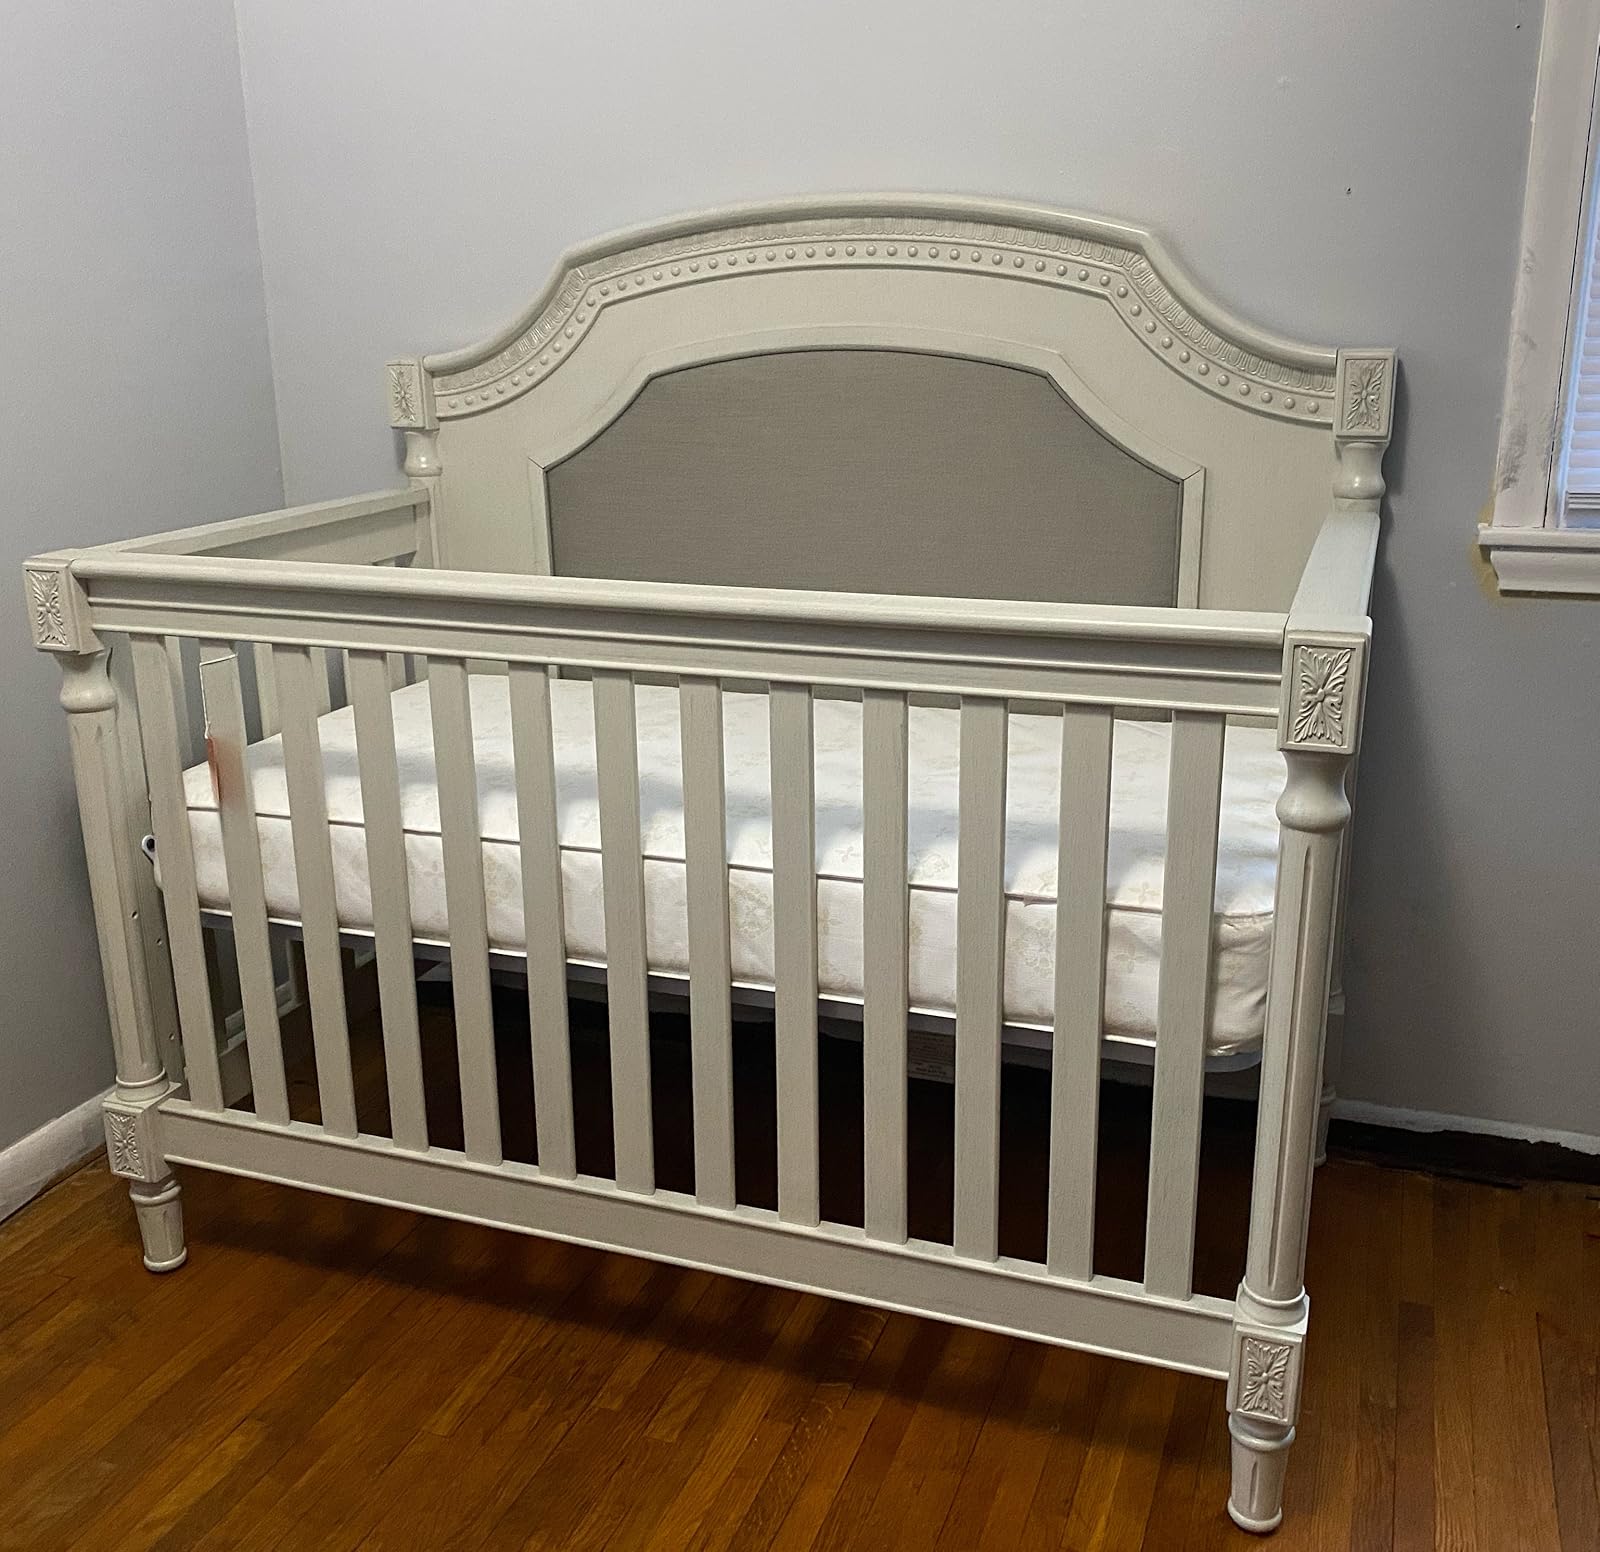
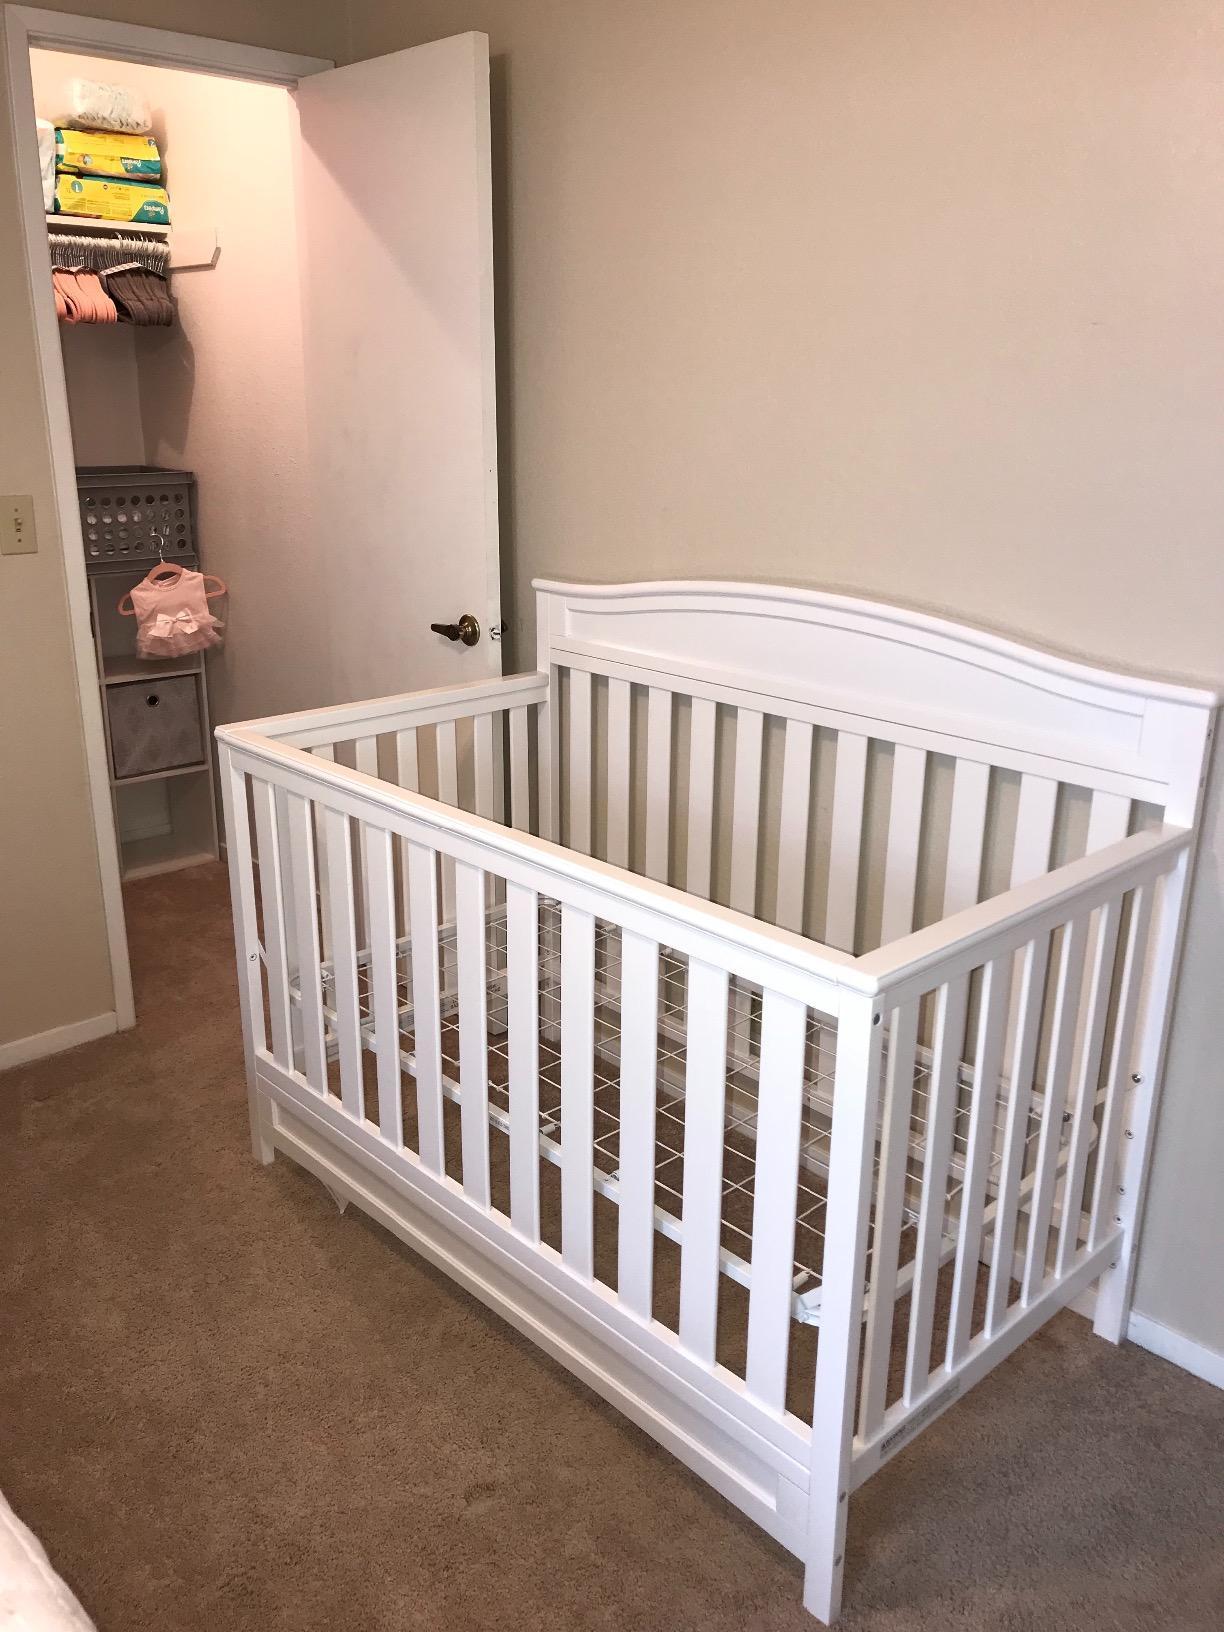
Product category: products_crib
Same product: no